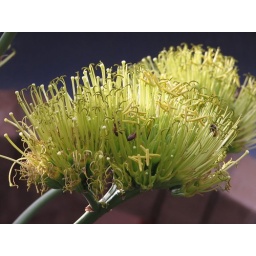
Century plant (Agave) flower in my garden with busy bees